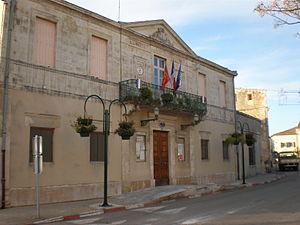
La mairie de Redessan (Gard)
Redessan est une commune française située dans le département du Gard, en région Occitanie.